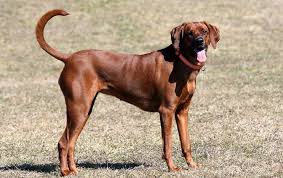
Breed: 207-n000045-redbone